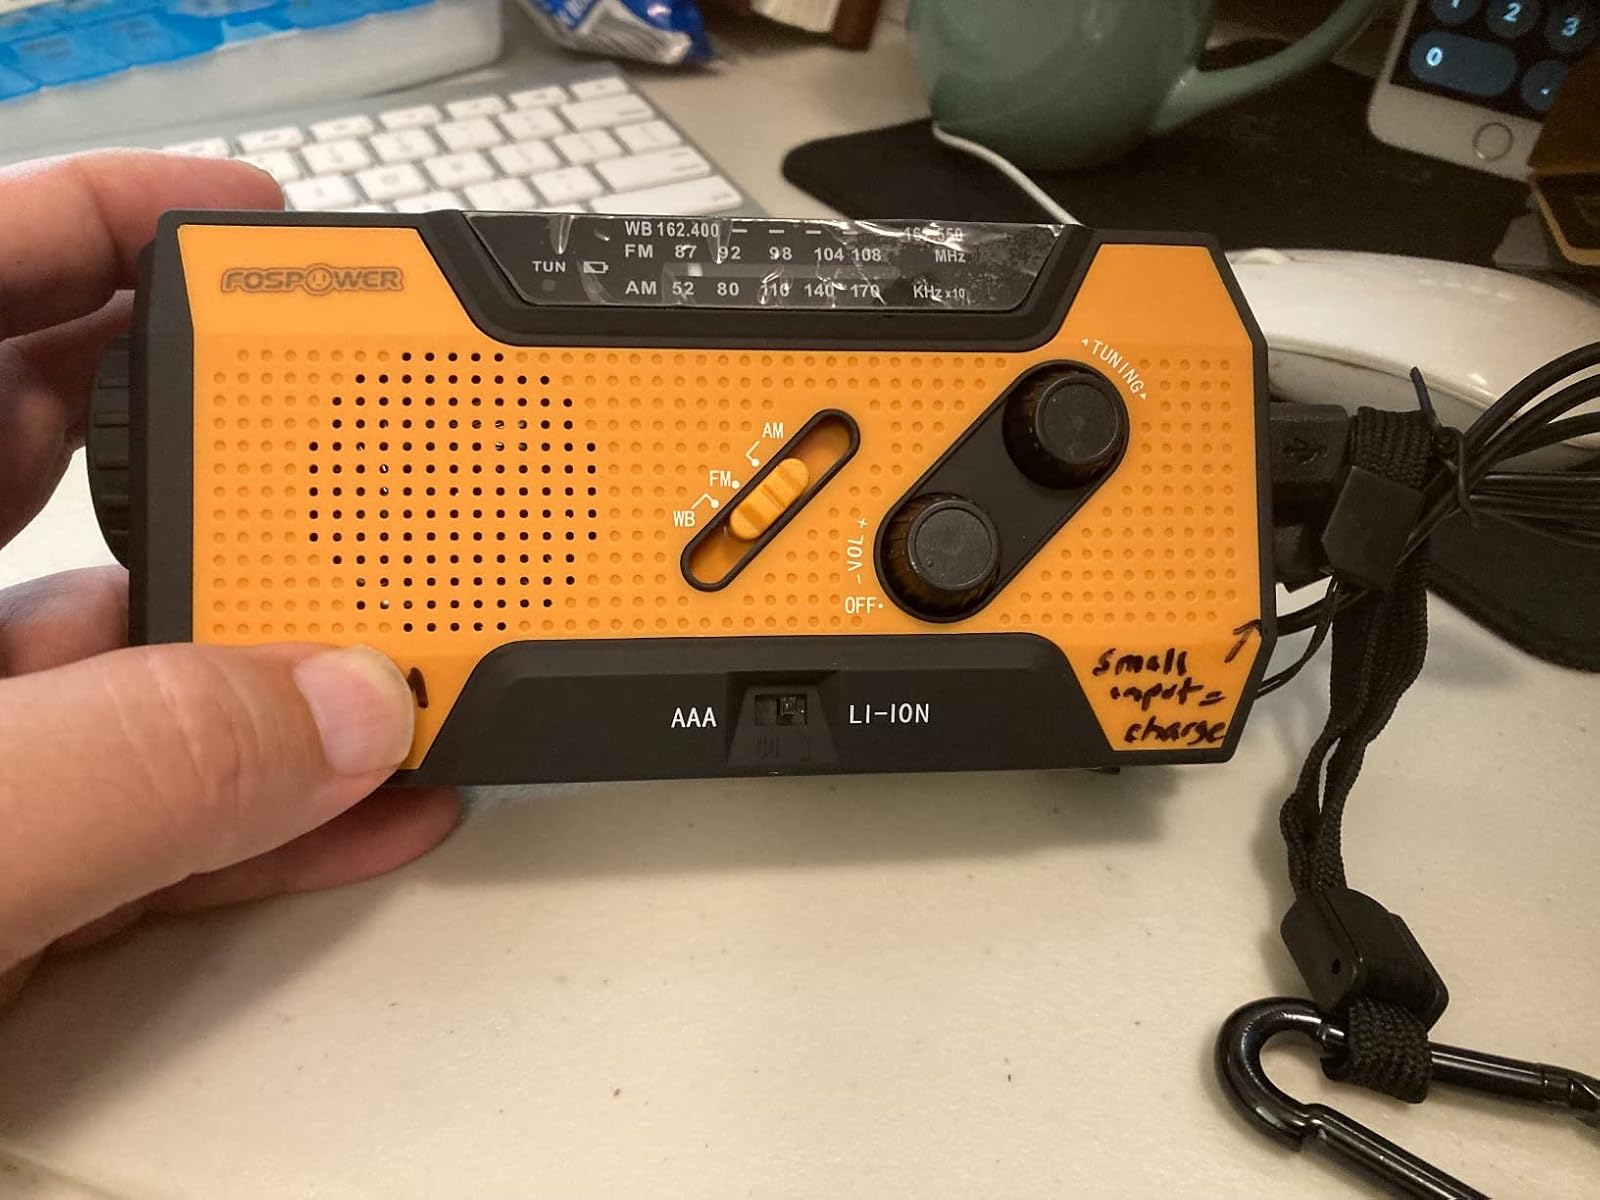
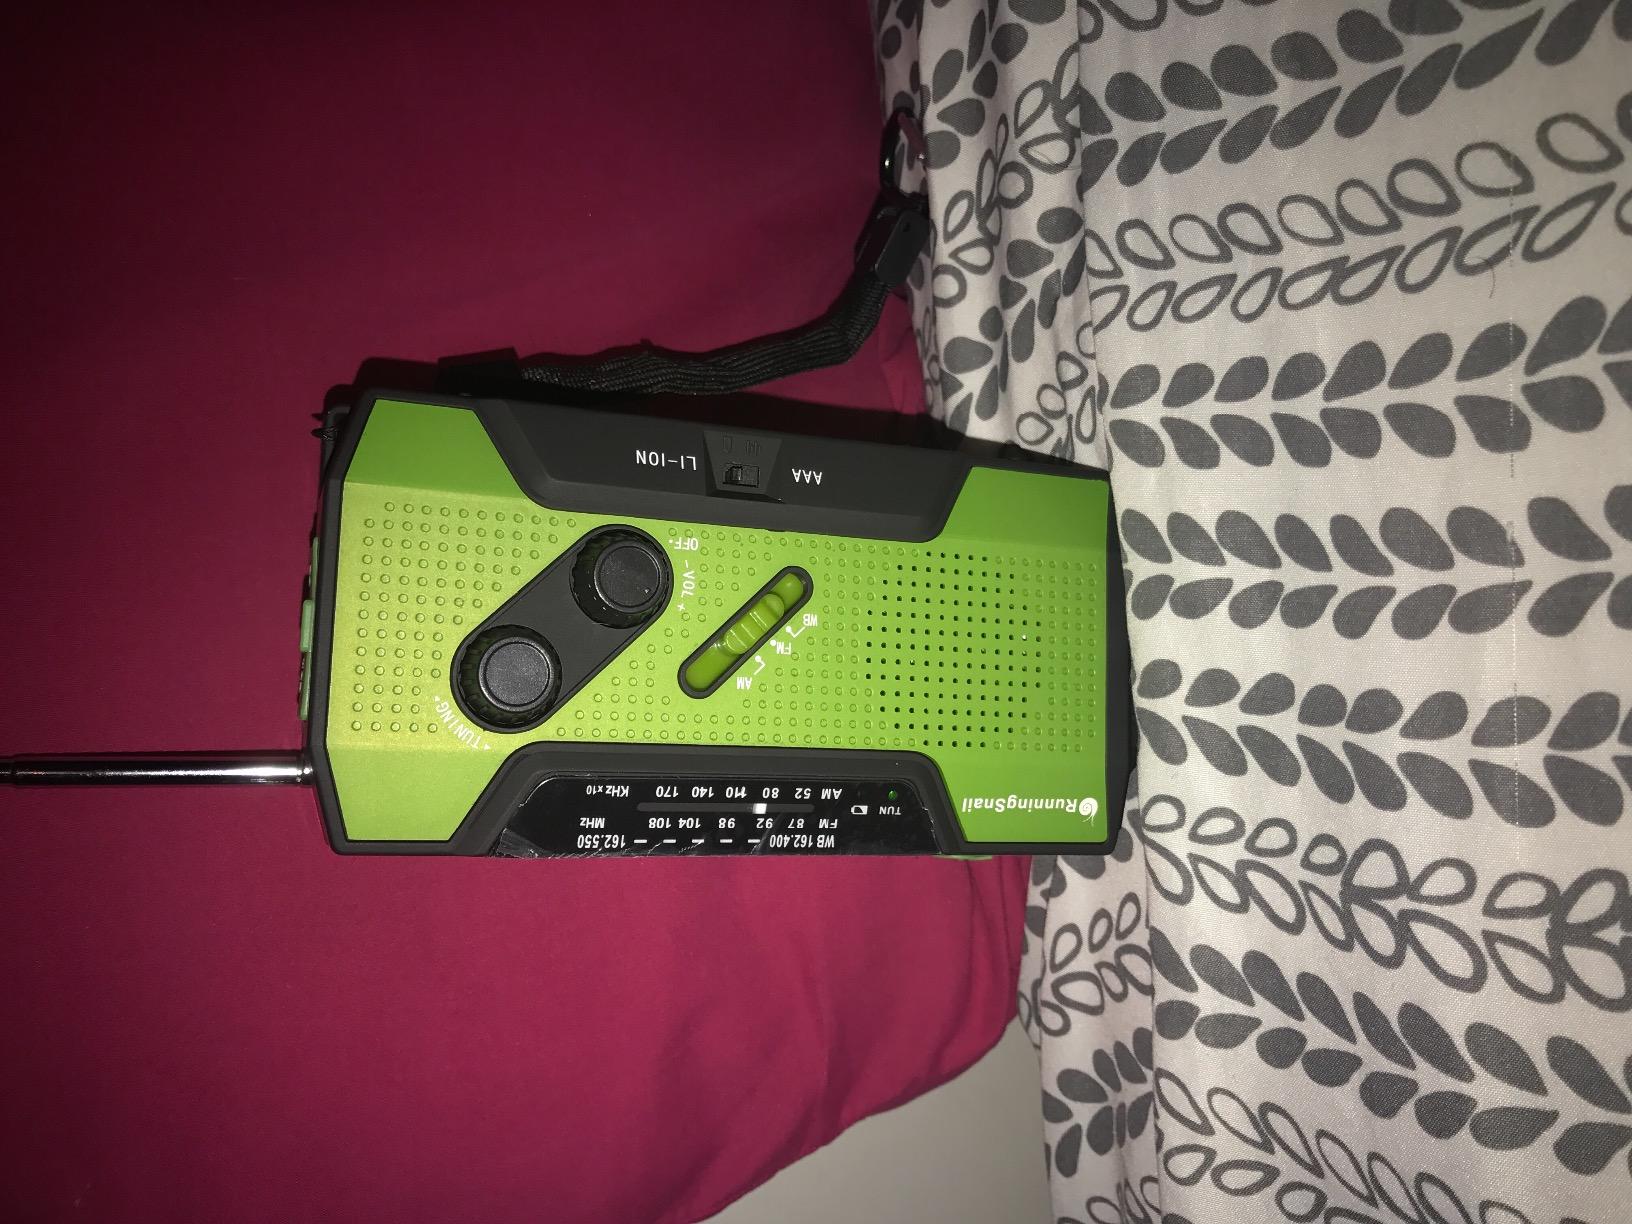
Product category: radio
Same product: no